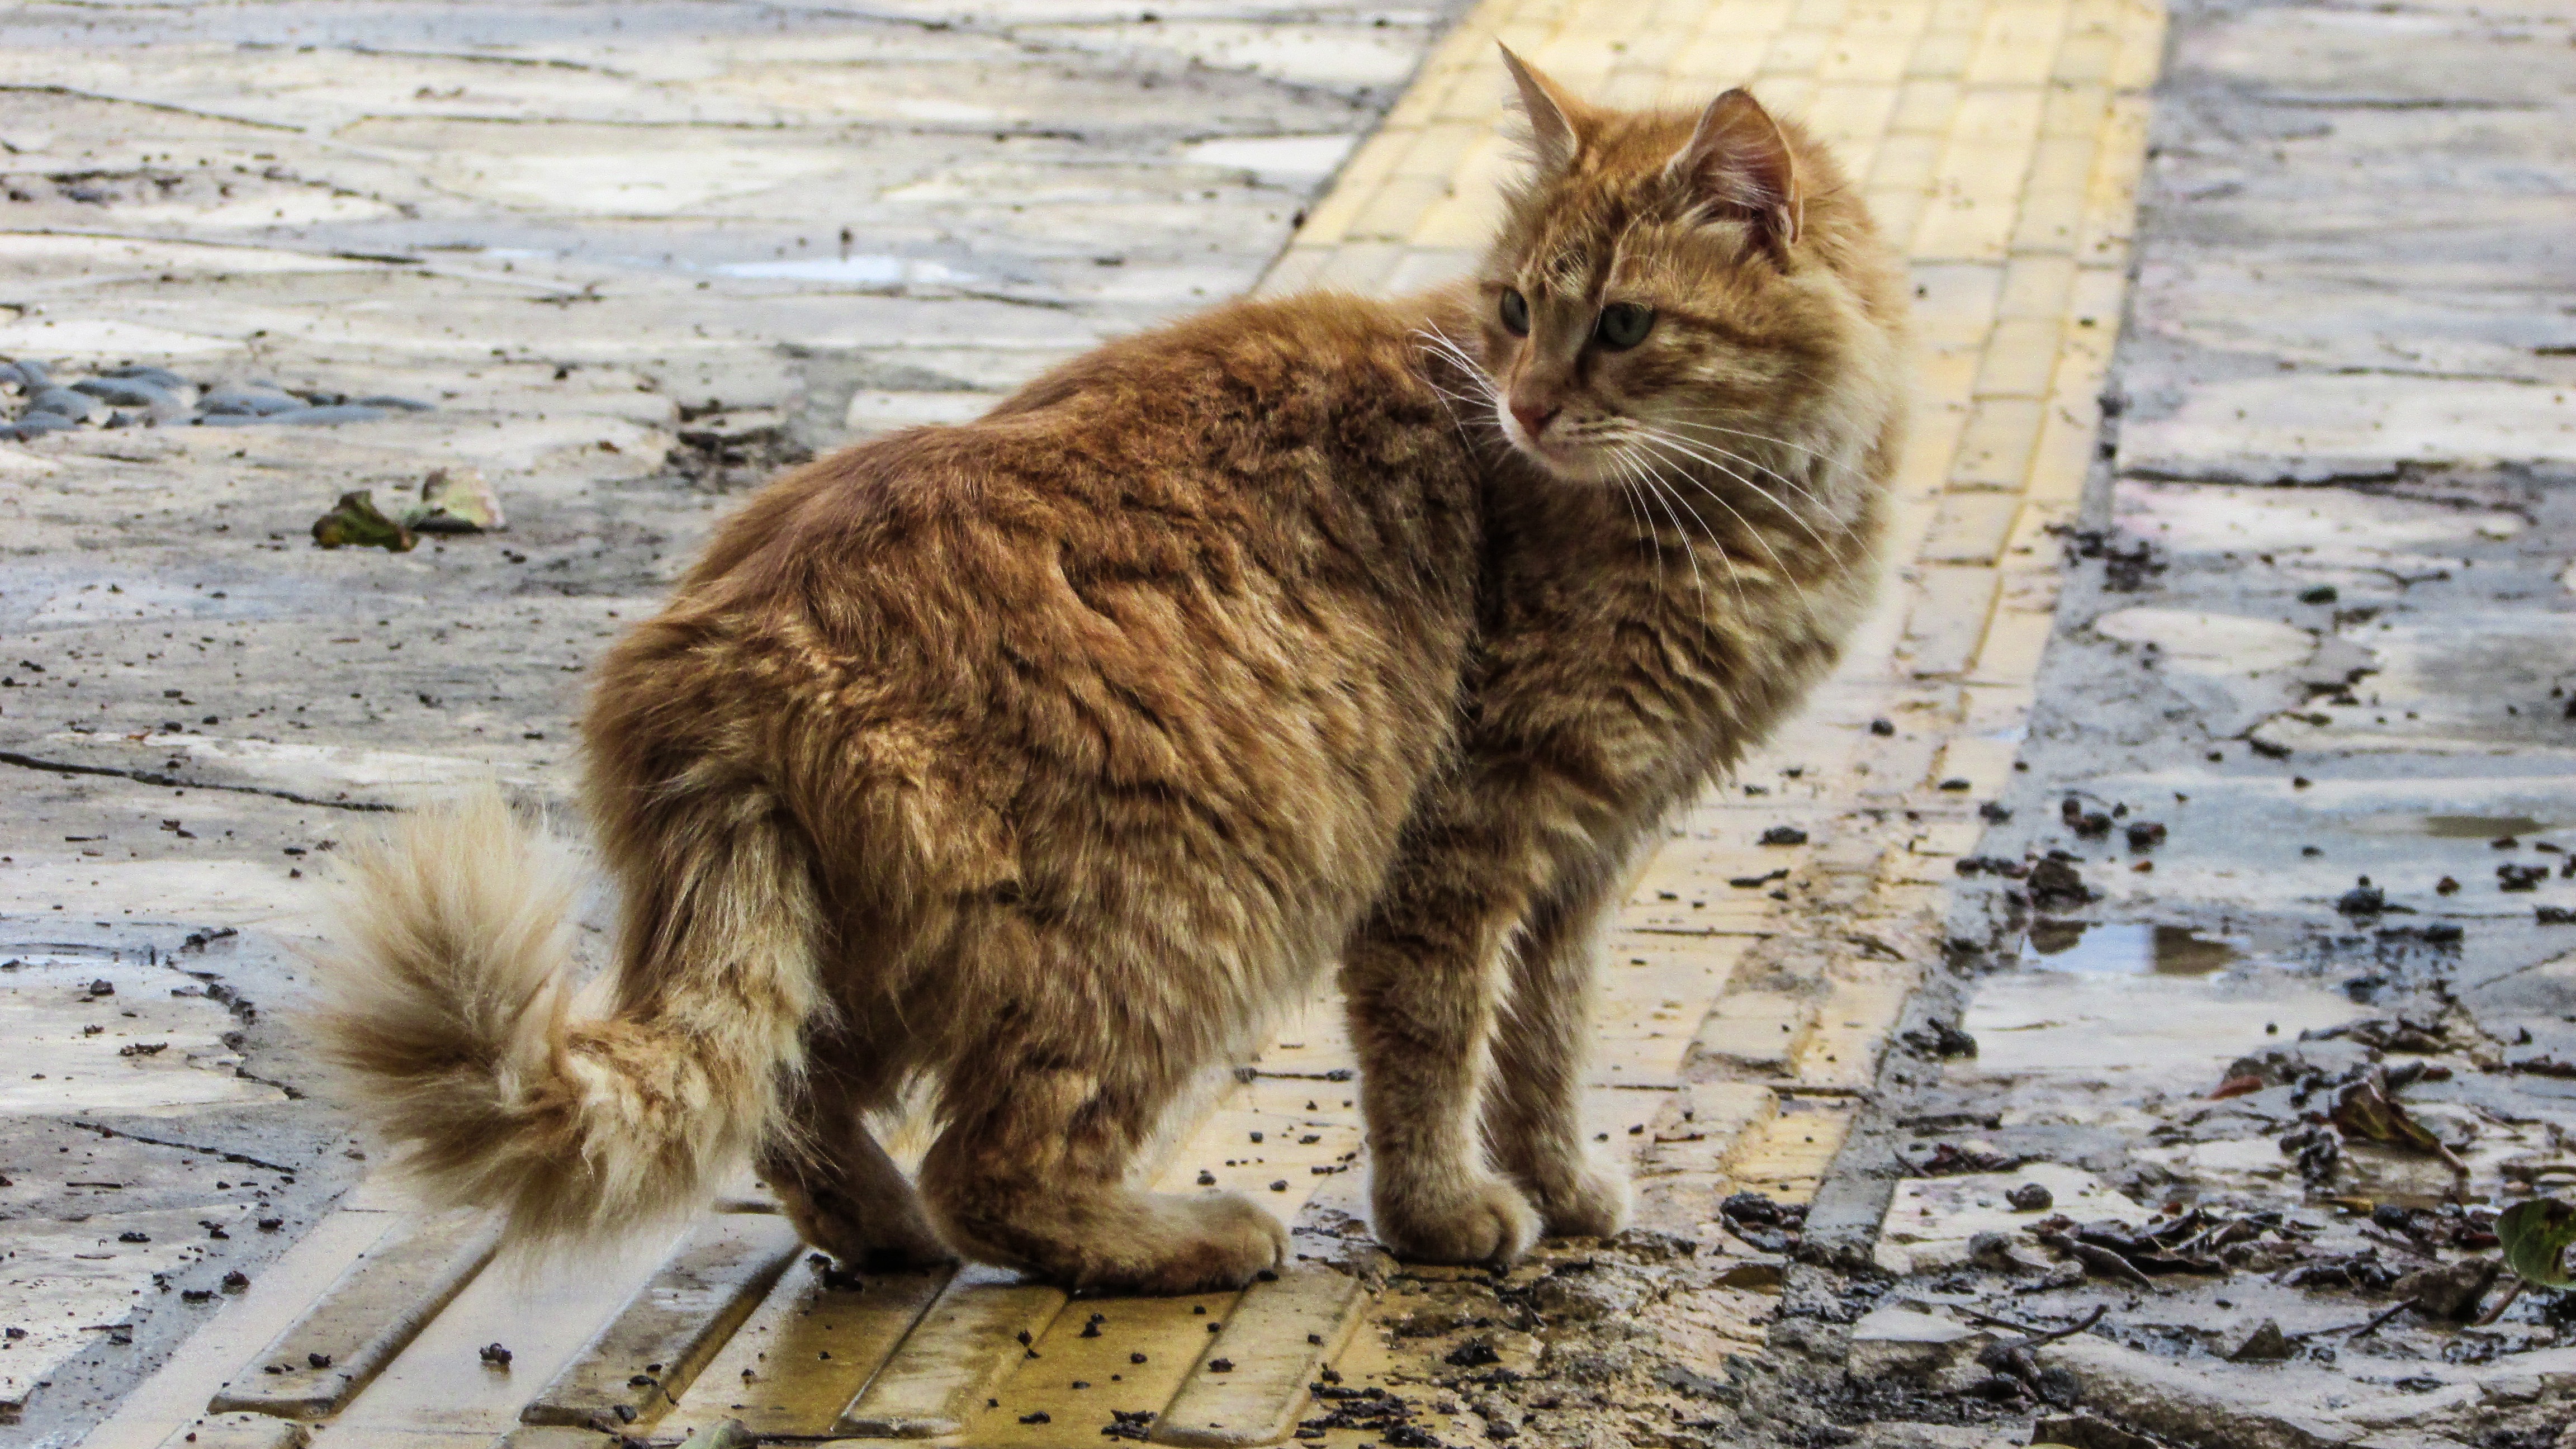
street, animal, cute, looking, fur, kitten, cat, mammal, fauna, whiskers, homeless, kitty, vertebrate, adorable, stray, lynx, bobcat, wild cat, small to medium sized cats, cat like mammal, pixie bob